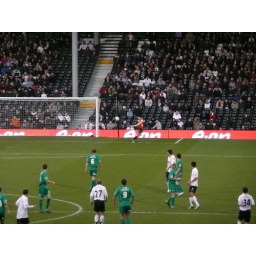
Phillips sends the ball down field late in the game.